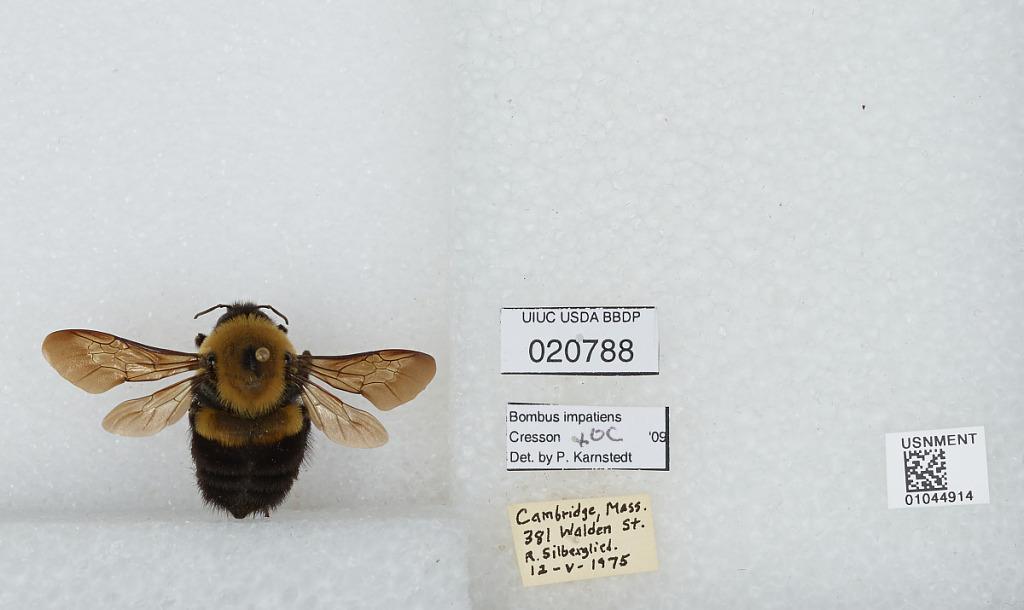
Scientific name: Bombus sp.
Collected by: R. Silberglied
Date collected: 1975-5-12
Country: United States
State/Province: Massachusetts
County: Middlesex
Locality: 381 Walden Street, Cambridge
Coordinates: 42.3836, -71.1347
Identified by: Karnstedt, P.